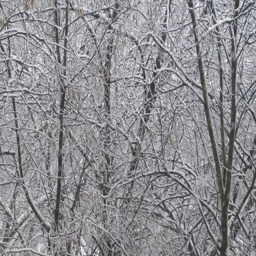
big white snowflakes fall against the dark trees